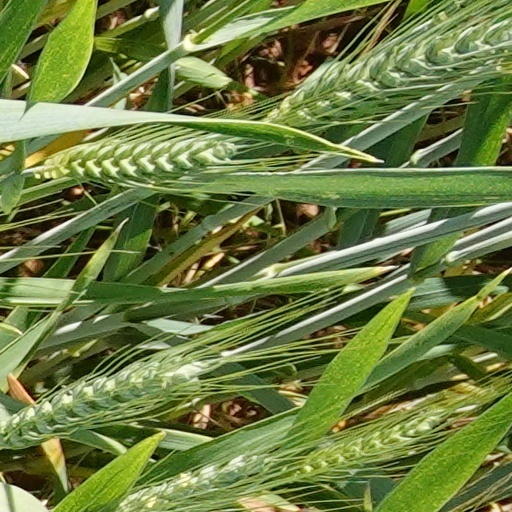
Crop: wheat